Requeté

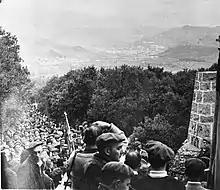
Montejurra, 1973

Since the late 1960s chief propaganda vehicles of the Huguista faction ceased referring to requeté. In the very early 1970s San Cristobál was noted in the party press as merely the Navarrese jefé regional and even regional executive bodies did not include a Requeté representative. The Traditionalist faction abandoned any attempt to regain control over the organization and focused on struggle to retain influence in the ex-combatant Requeté hermandad, since 1965 headed by another Huguista, Ignacio Romero Osborne. With assistance of state security services the bid proved successful, but the entire ex-combatant movement, always prone to fragmentation, soon decomposed into total chaos. In 1971 Romero set up a competitive organisation based in France, while various other Hermandades pursued own political paths, usually centred around late Francoist structures and Don Juan Carlos; in 1972–1973 some of them acted as intended but failed centers of revitalized, anti-Huguista Carlist movement.